Project CARS

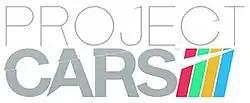
Logo of "Project CARS" series, used in the first and second installments

Project CARS is a sim racing video game series developed by Slightly Mad Studios and published by Bandai Namco Entertainment. The franchise was introduced in 2015 and received a sequel in 2017, followed by "Project CARS 3" in 2020. Following the acquisition of Codemasters by Electronic Arts, development on the "Project CARS" series ended in November 2022.